Waldenburg, Baden-Württemberg

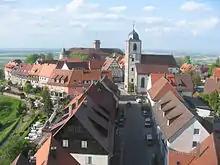
View from the Bergfried

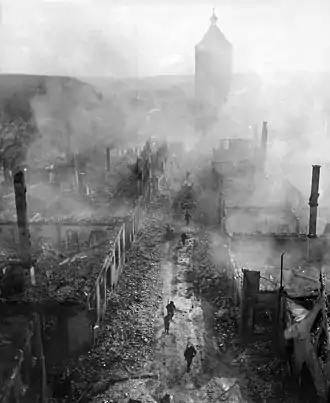
Waldenburg on 16 April 1945.

Waldenburg is a hilltop town in south central Germany, eastwards of Heilbronn in the Hohenlohe (district) of Baden-Württemberg. The town is the site of Waldenburg Castle and some hilltop churches. Records first mention Waldenburg in the year 1253, but the town was destroyed in April 1945, at the end of World War II, and it has been rebuilt since.